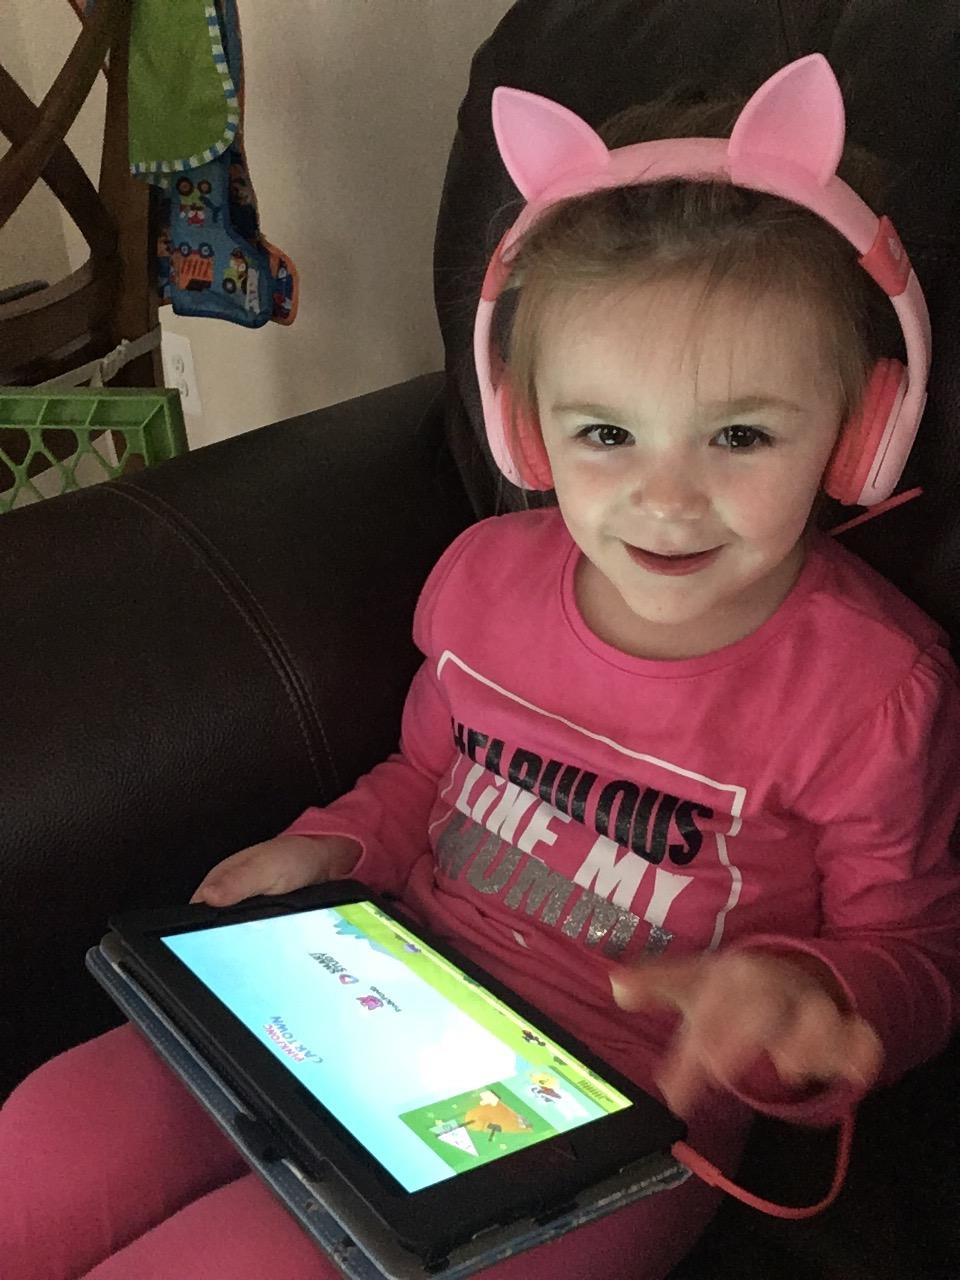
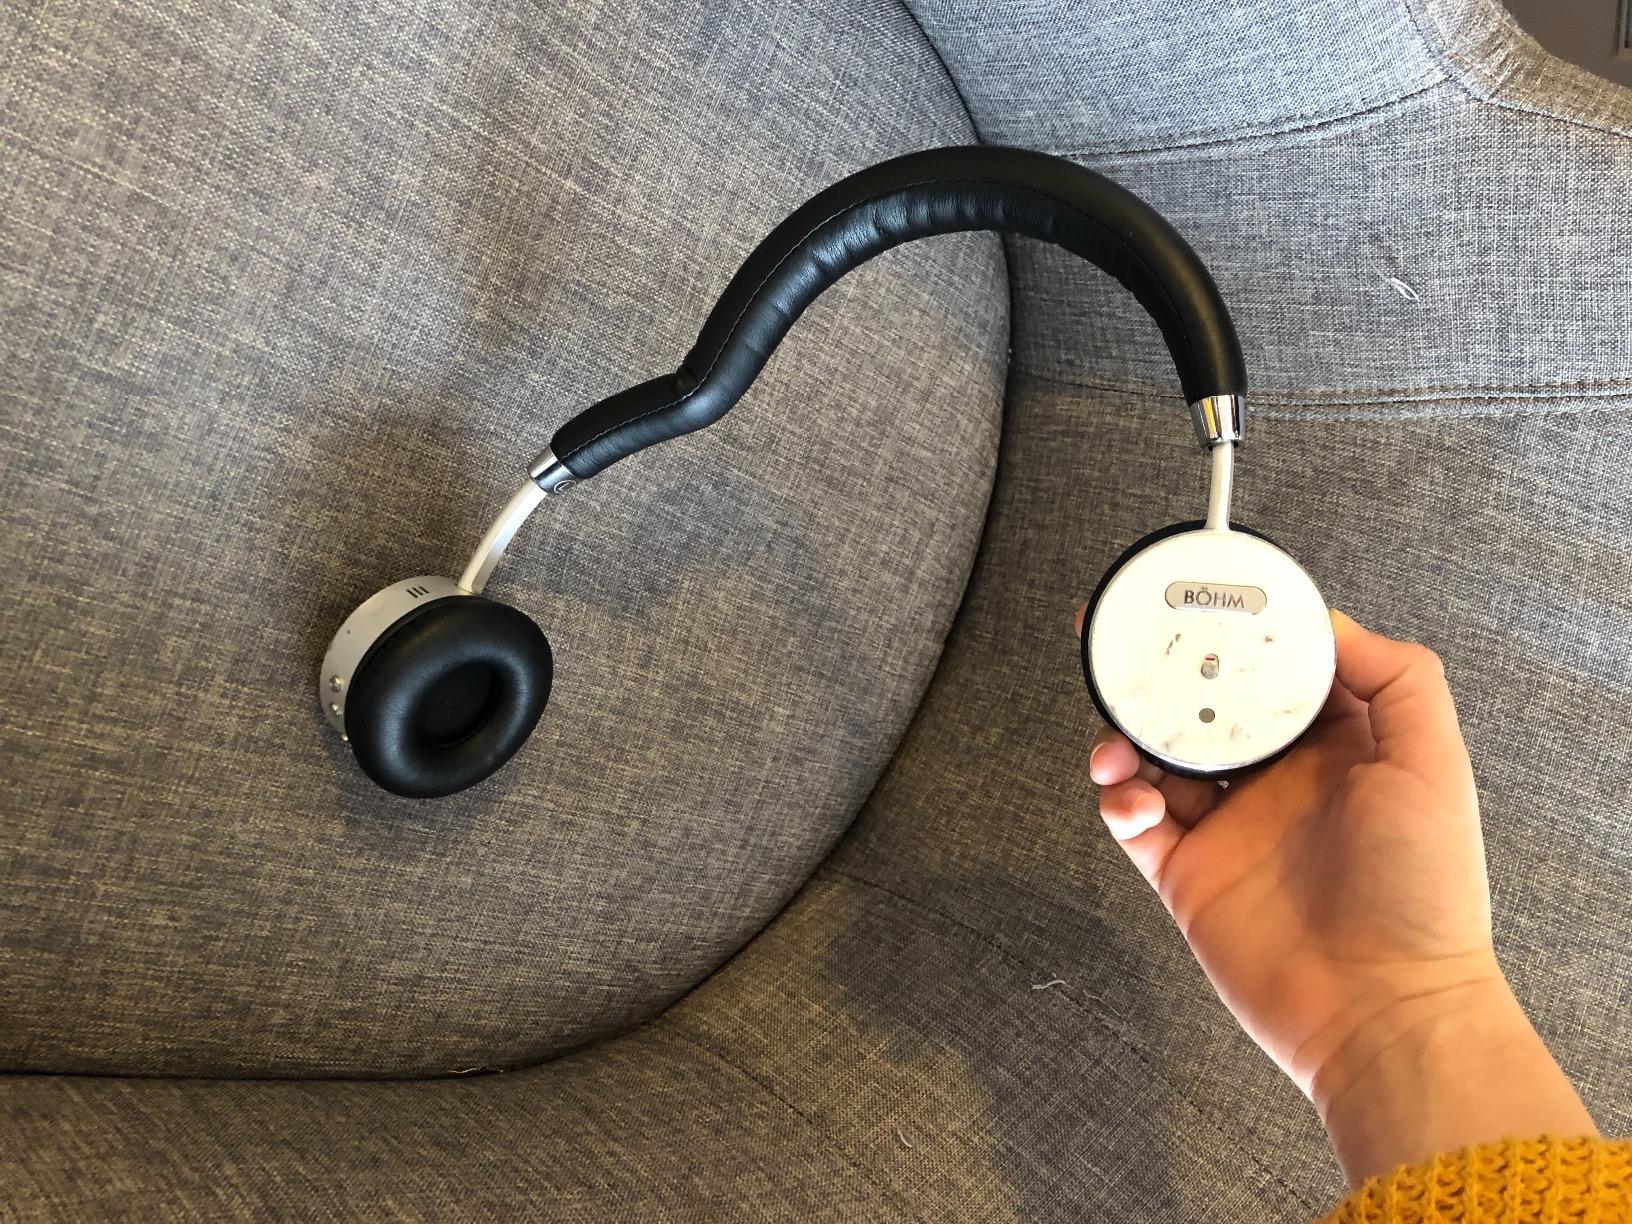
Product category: headphones
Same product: no